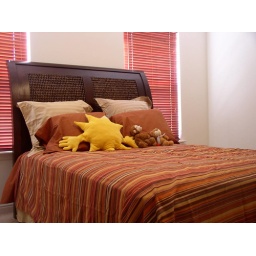
Once the bed was done and covered by a colorful bed sheet, it made me want to sleep right away.